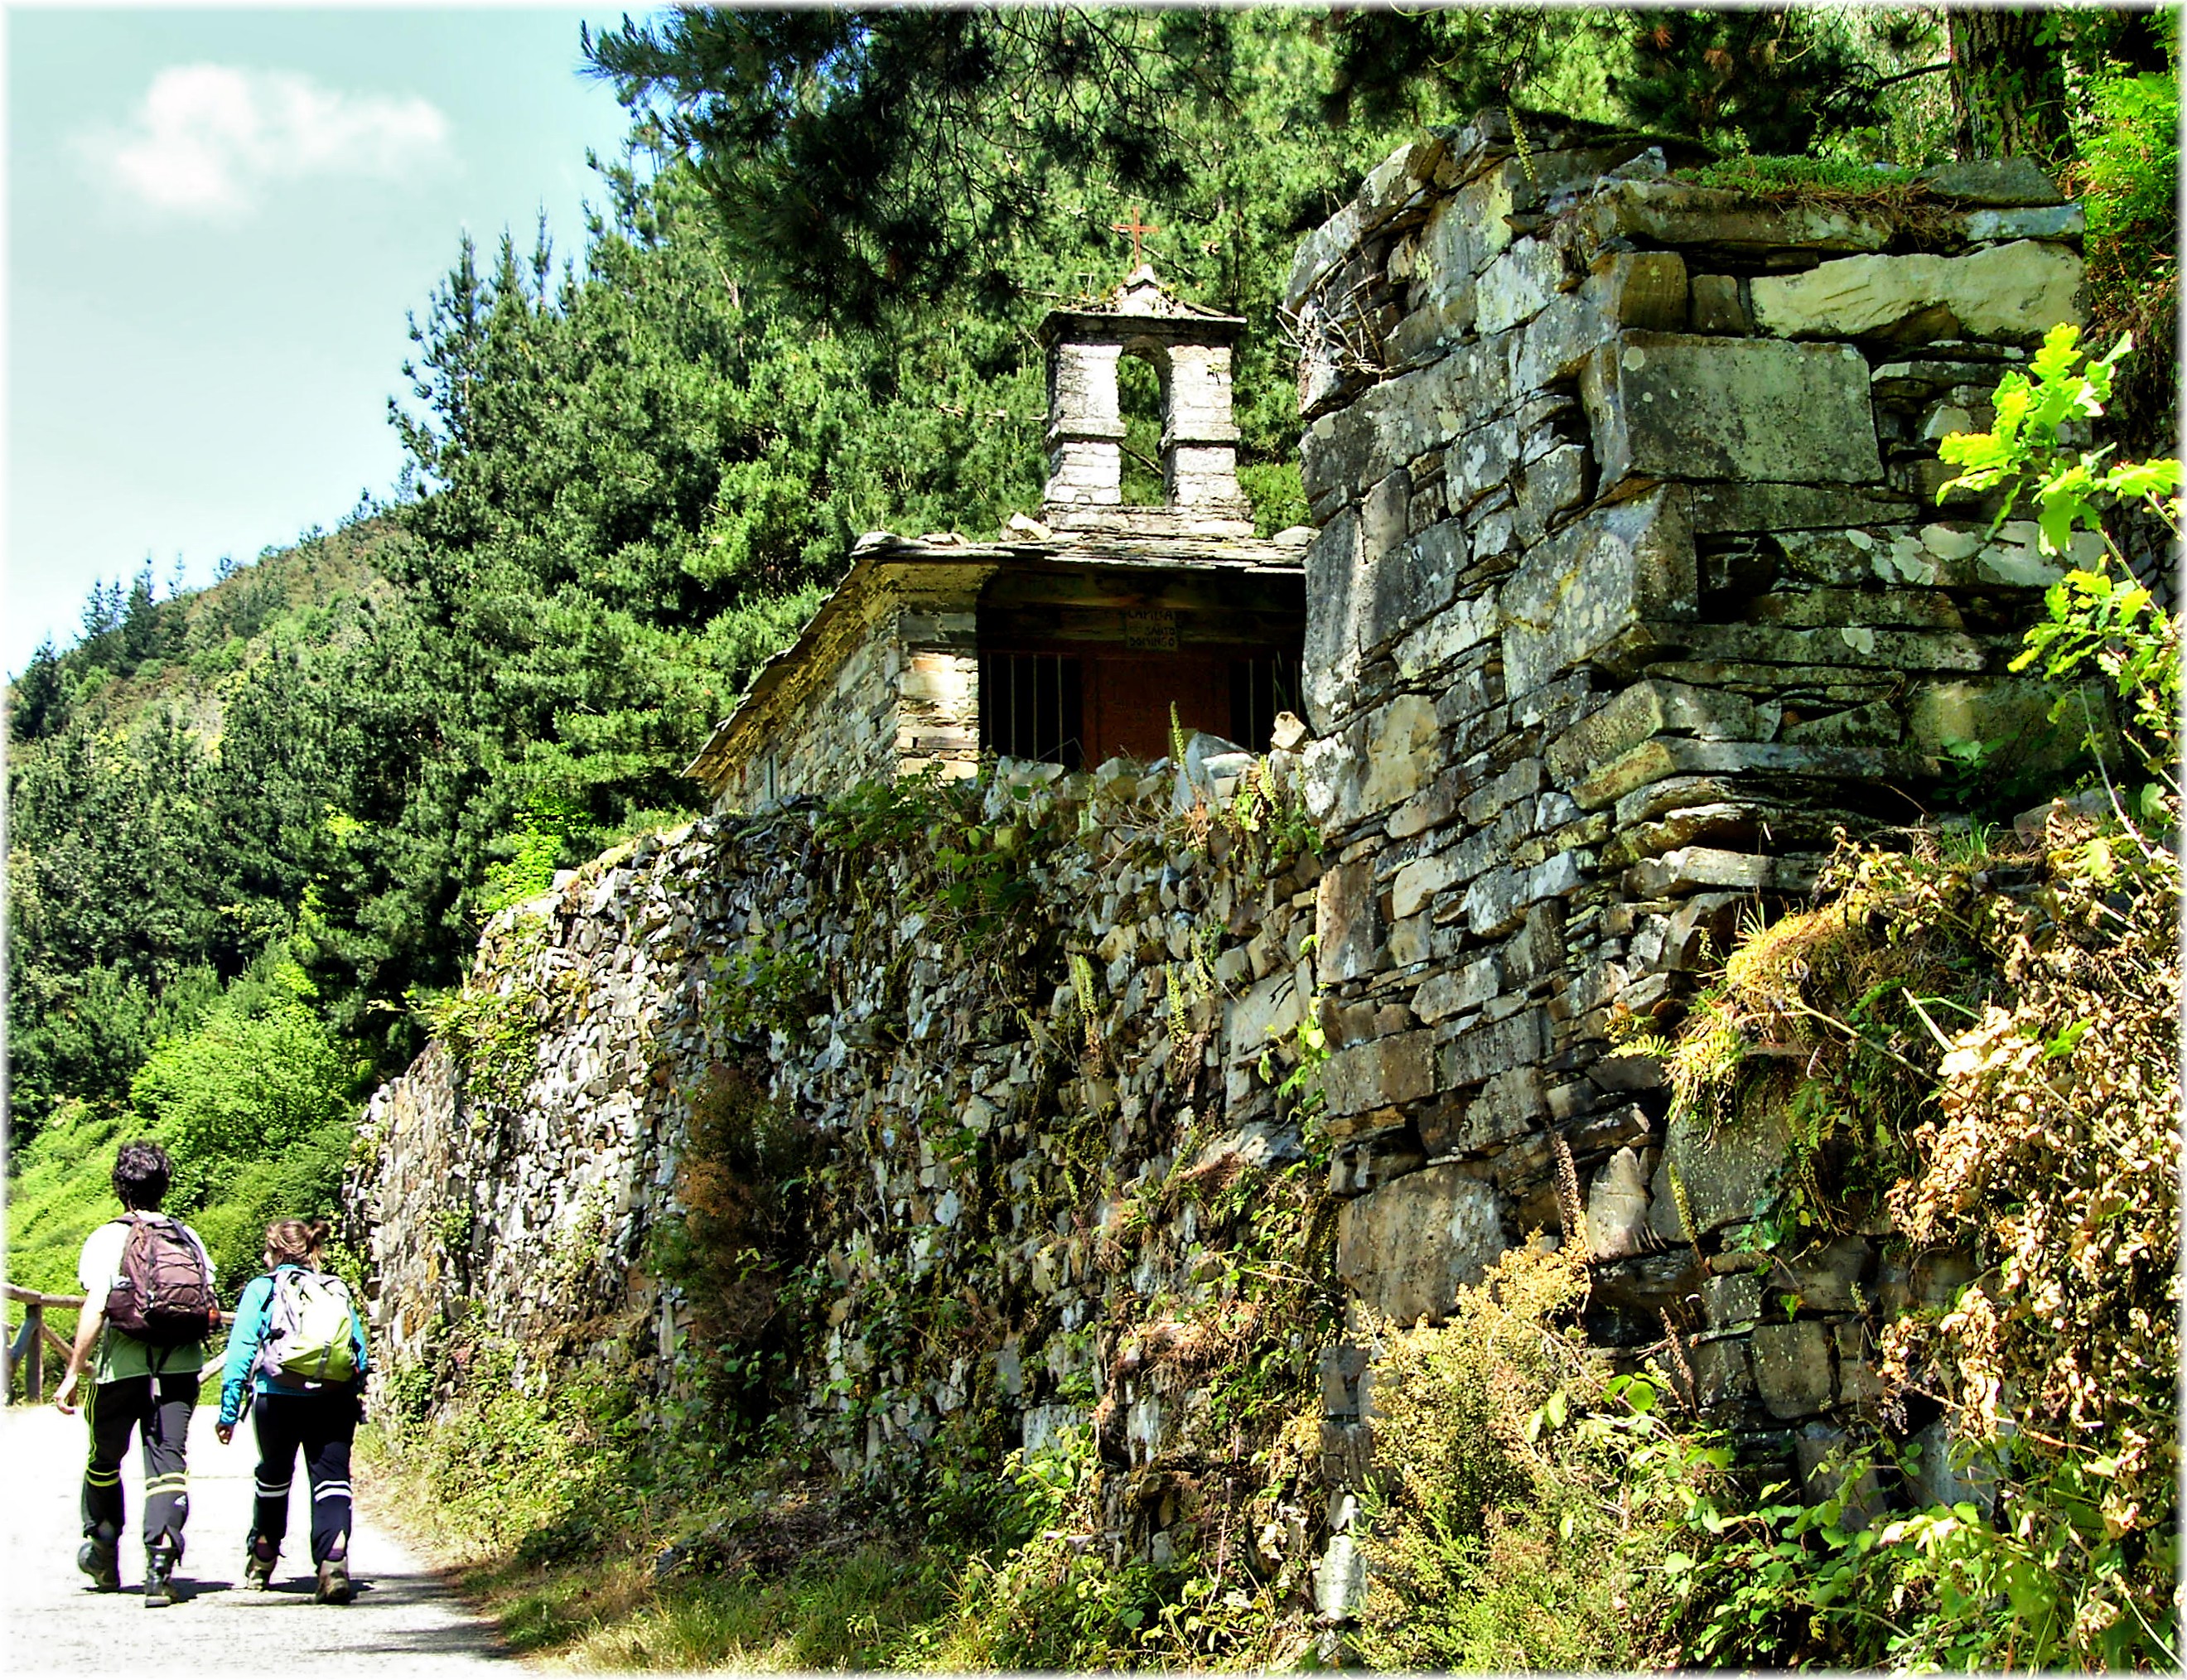
tree, nature, people, flower, europe, rural, garden, medieval, spain, espagne, ruins, arquitectura, europa, campanario, gente, iglesia, naturaleza, piedra, ermita, cruz, aldea, espanha, capilla, natur, pedra, natura, capela, espana, montana, asturias, igrexa, arquitecture, iglesias, igrexas, gentes, caminantes, taramundi, asturies, senderismo, caminar, caminos, ermida, senderos